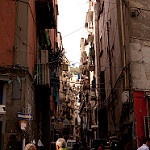
Scene: Outdoor